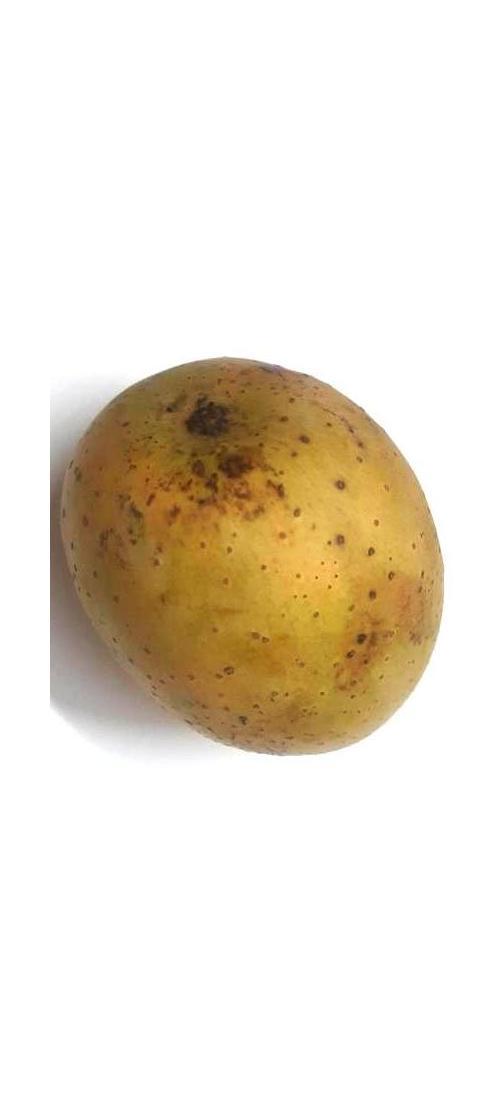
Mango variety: Gourmoti